List of birds of Montserrat

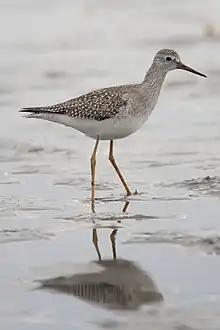
Lesser yellowlegs

Scolopacidae is a large diverse family of small to medium-sized shorebirds including the sandpipers, curlews, godwits, shanks, tattlers, woodcocks, snipes, dowitchers, and phalaropes. The majority of these species eat small invertebrates picked out of the mud or soil. Variation in length of legs and bills enables multiple species to feed in the same habitat, particularly on the coast, without direct competition for food.